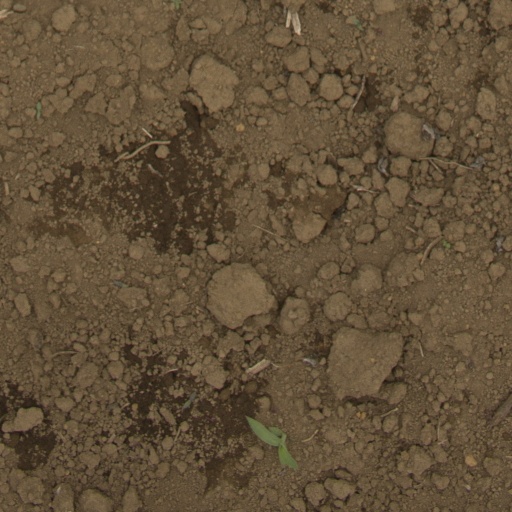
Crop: Jerusalem artichoke